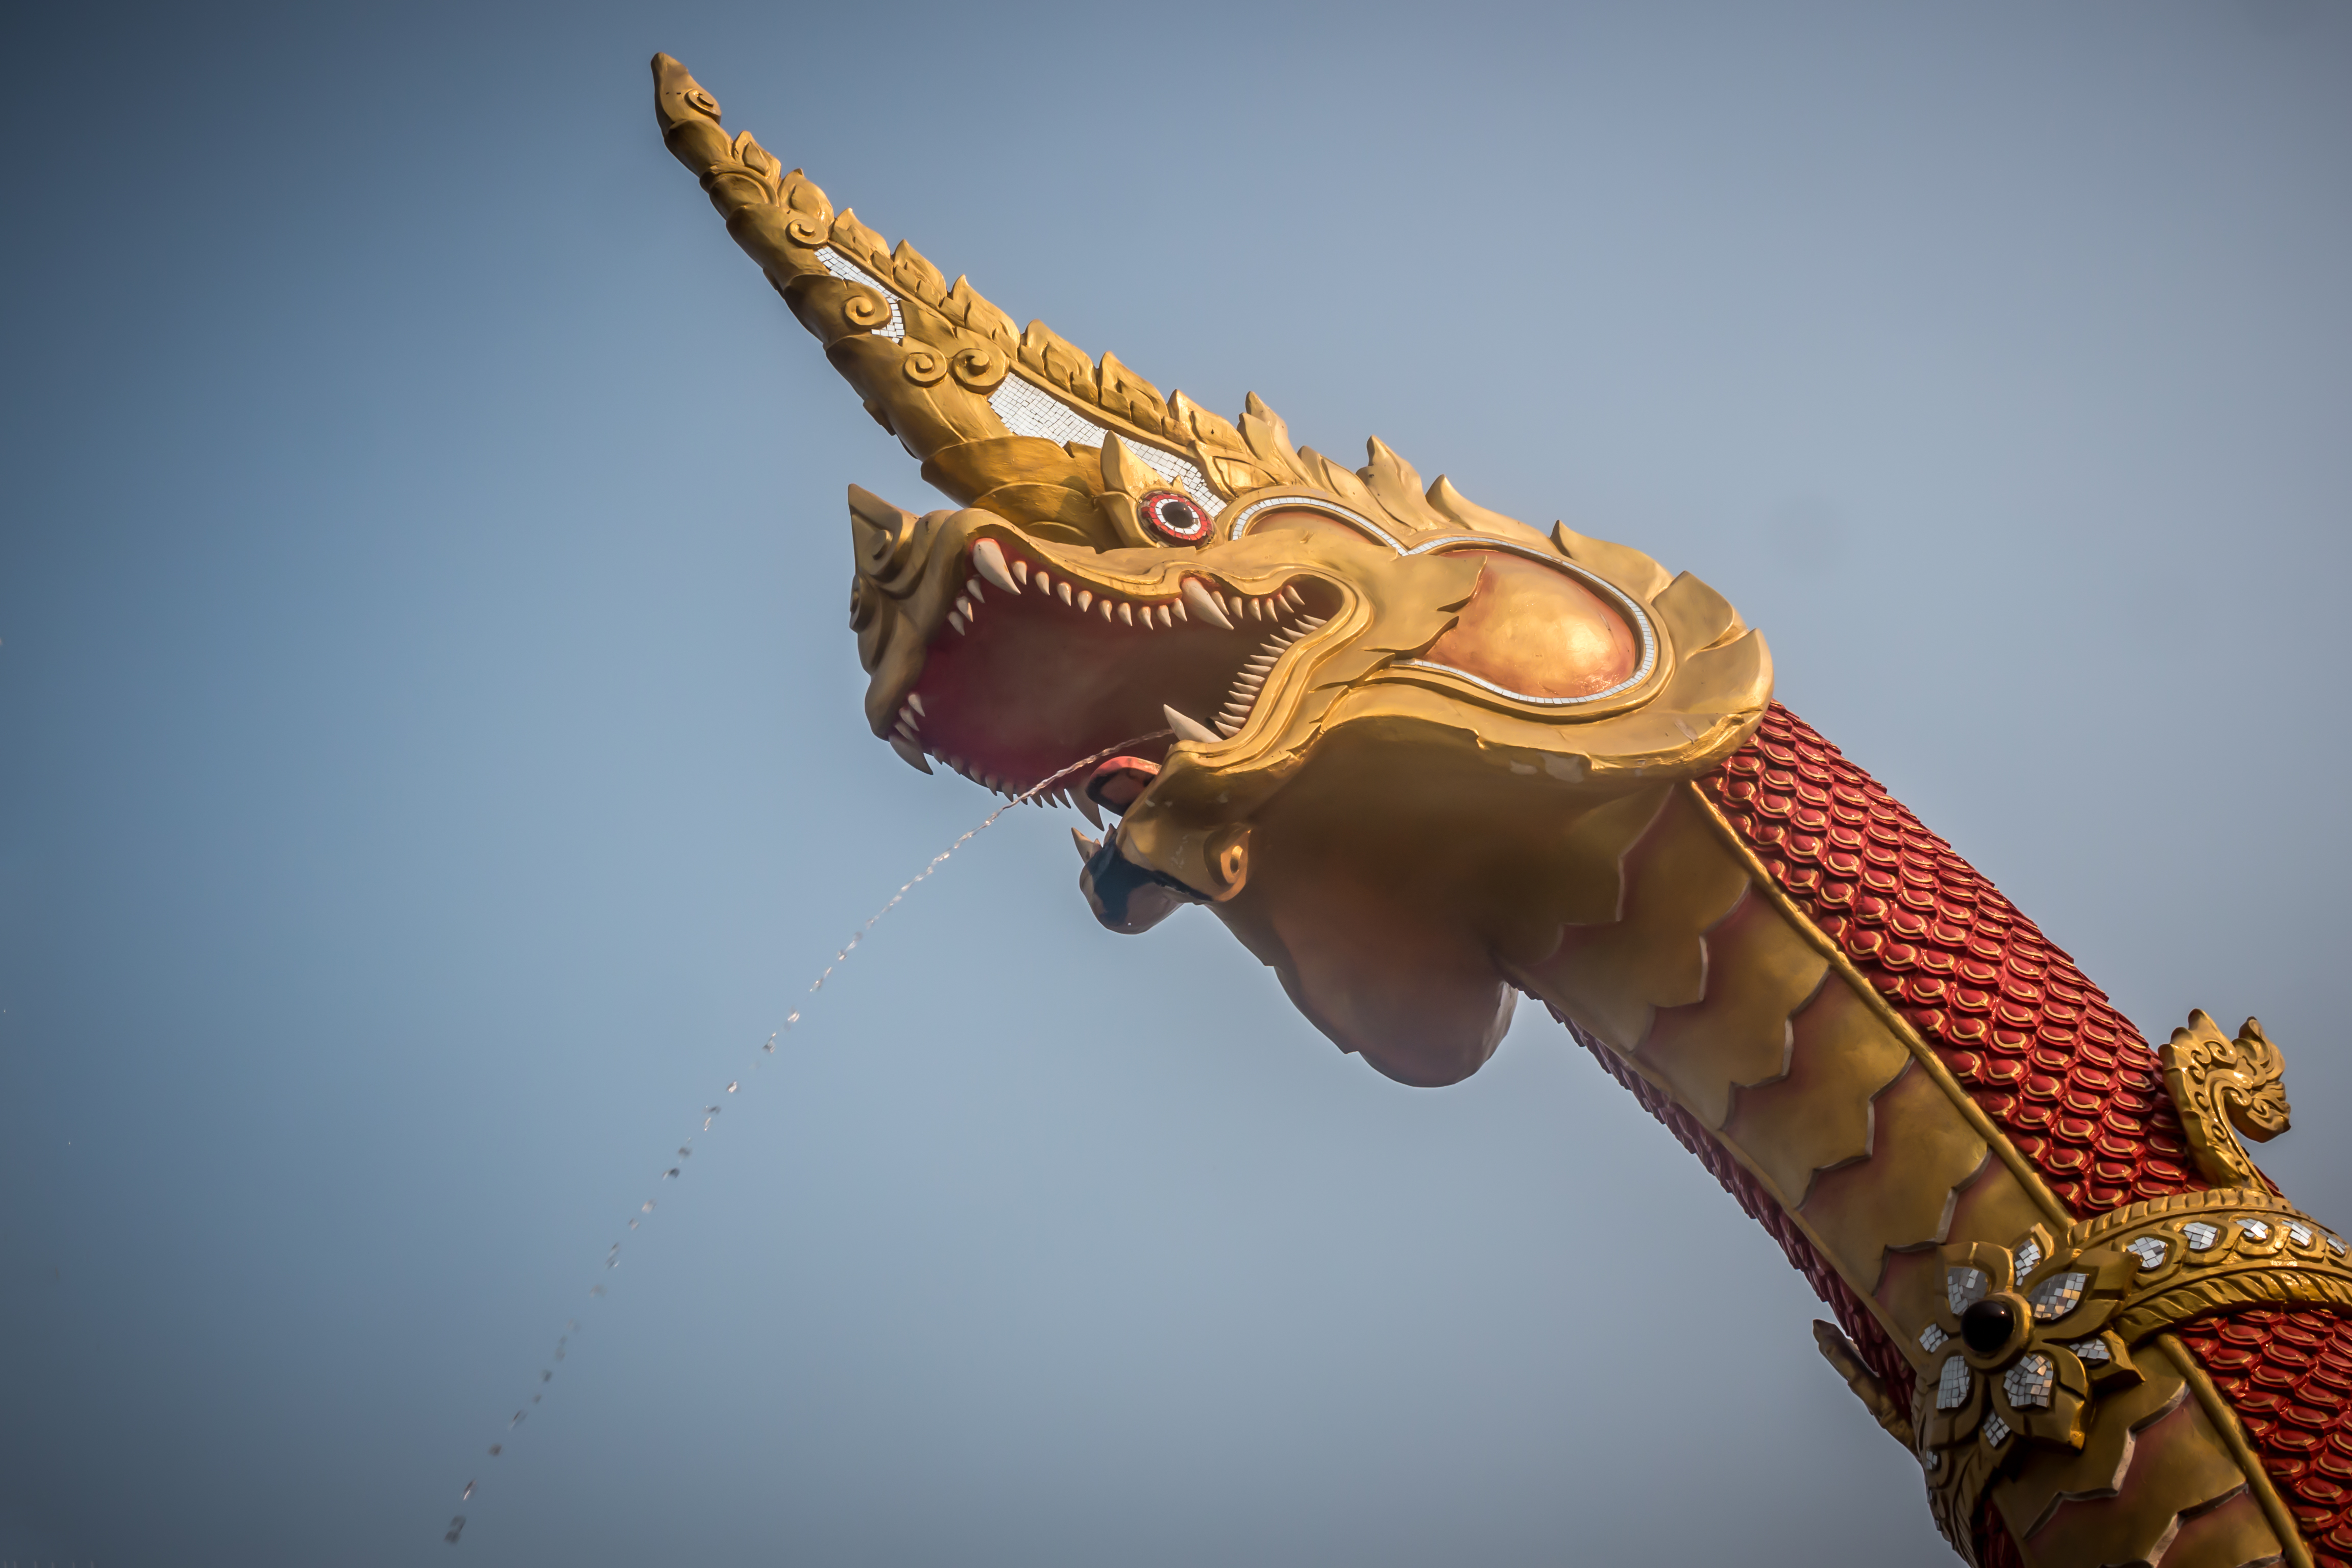
ancient, antique, art, asian, beautiful, blue, culture, design, giant, head, monument, mouth, naga, outdoor, province, sculpture, serpent, sky, snake, songkhla, southern, spray, spraying, statue, thailand, tourism, travel, water, dragon, stock photography, jaw, fictional character, metal